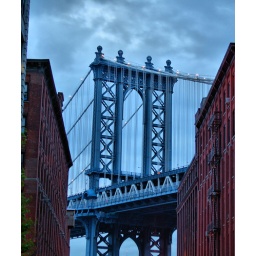
never get tired of this shot. manhattan bridge as seen from washington street in brooklyn. DUMBO. nyc